Ken Williams (game developer)

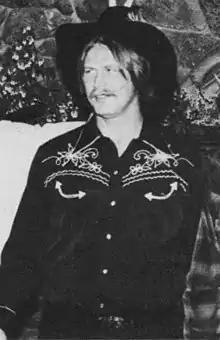
Ken Williams at a celebration of On-Line Systems' first anniversary, 1981

Williams and wife Roberta co-founded On-Line Systems in 1979. Sierra's notable online service, the ImagiNation Network, was purchased by AT&T in 1994. Ken Williams served as the president of Sierra until July 1996, when the company was sold to CUC International. He stayed on to guide its strategic direction until November 1997.